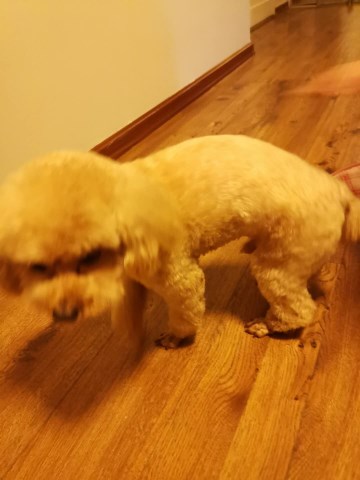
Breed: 7449-n000128-teddy